Jimmy Wales

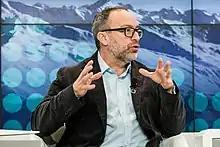
Wales at the 2018 World Economic Forum in Davos

When asked by Brian Lamb about Rand's influence on him in his appearance on C-SPAN's "Q&A" in September 2005, Wales cited integrity and "the virtue of independence" as personally important. When asked if he could trace "the Ayn Rand connection" to a personal political philosophy at the time of the interview, Wales labeled himself a libertarian, qualifying his remark by referring to the Libertarian Party as "lunatics", and citing "freedom, liberty, basically individual rights, that idea of dealing with other people in a manner that is not initiating force against them" as his guiding principles. In a 2014 tweet, he expressed support for open borders.